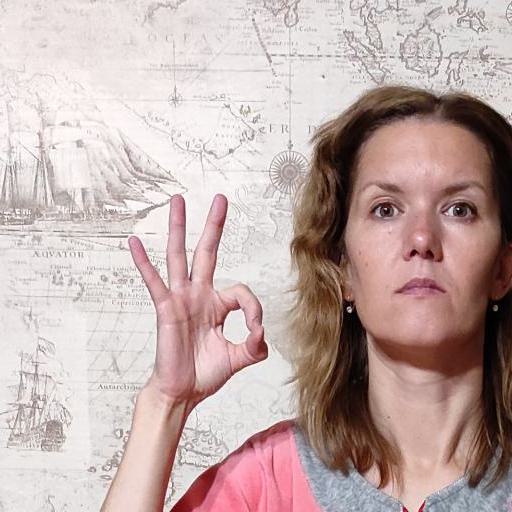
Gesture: ok